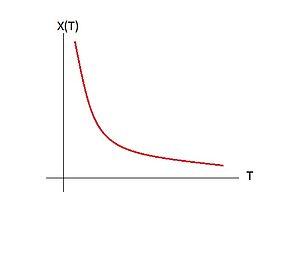
Evolution de la susceptibilité en fonction de la température
Le magnétisme représente un ensemble de phénomènes physiques dans lesquels les objets exercent des forces attractives ou répulsives sur d'autres matériaux. Les courants électriques et les moments magnétiques des particules élémentaires fondamentales sont à l’origine du champ magnétique qui engendre ces forces. Tous les matériaux sont influencés, de manière plus ou moins complexe, par la présence d'un champ magnétique, et l’état magnétique d'un matériau dépend de sa température de sorte qu'un matériau peut présenter différentes formes de magnétisme selon sa température.